Federation of Rhodesia and Nyasaland

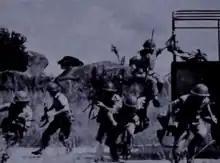
Troops of the CAF's Rhodesian Light Infantry training in 1963

African dissent in the CAF grew, and at the same time British Government circles expressed objections to its structure and purpose full Commonwealth membership leading to independence as a dominion.